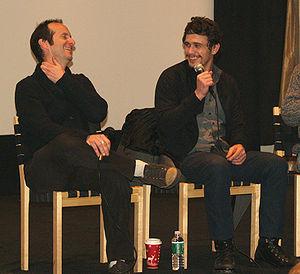
Harvey Milk ou Milk au Québec est un film biographique réalisé par Gus Van Sant, sorti en 2008. Il s’agit d’un portait sur Harvey Milk, homme politique américain militant pour les droits civiques des homosexuels dans les années 1970.